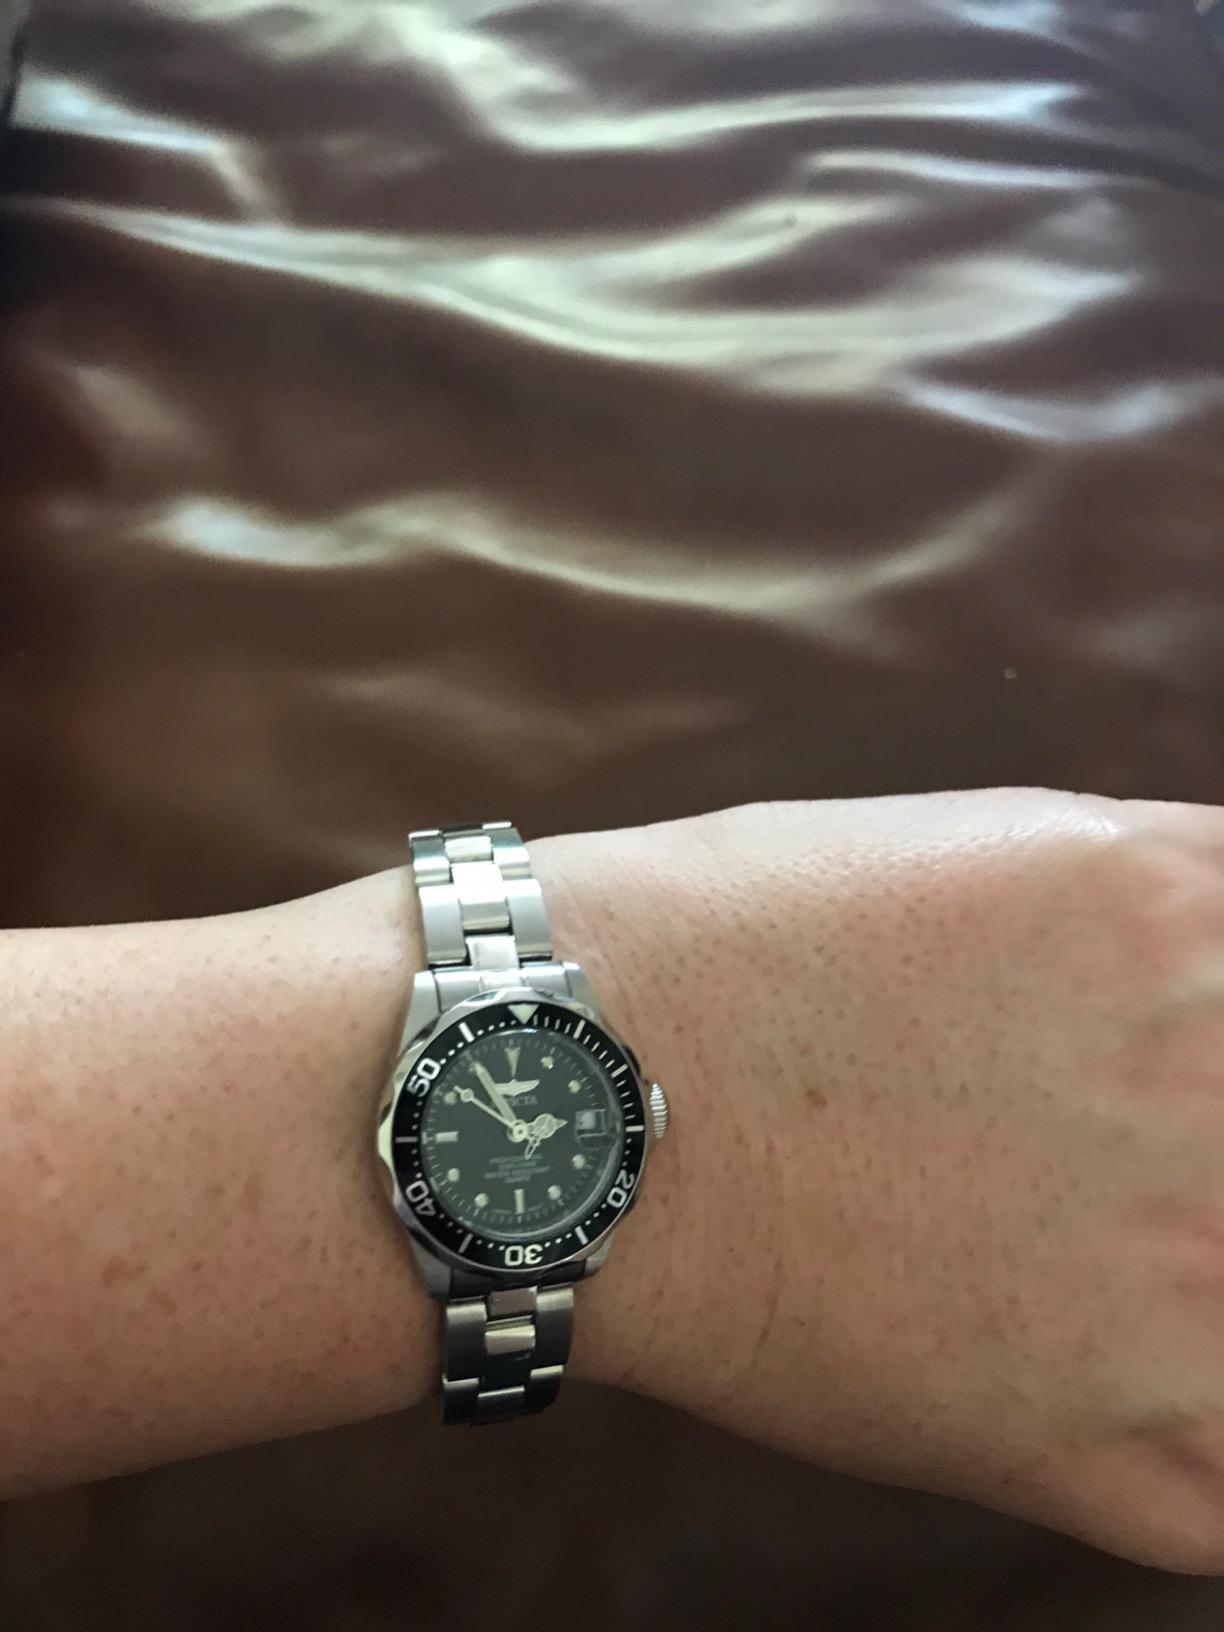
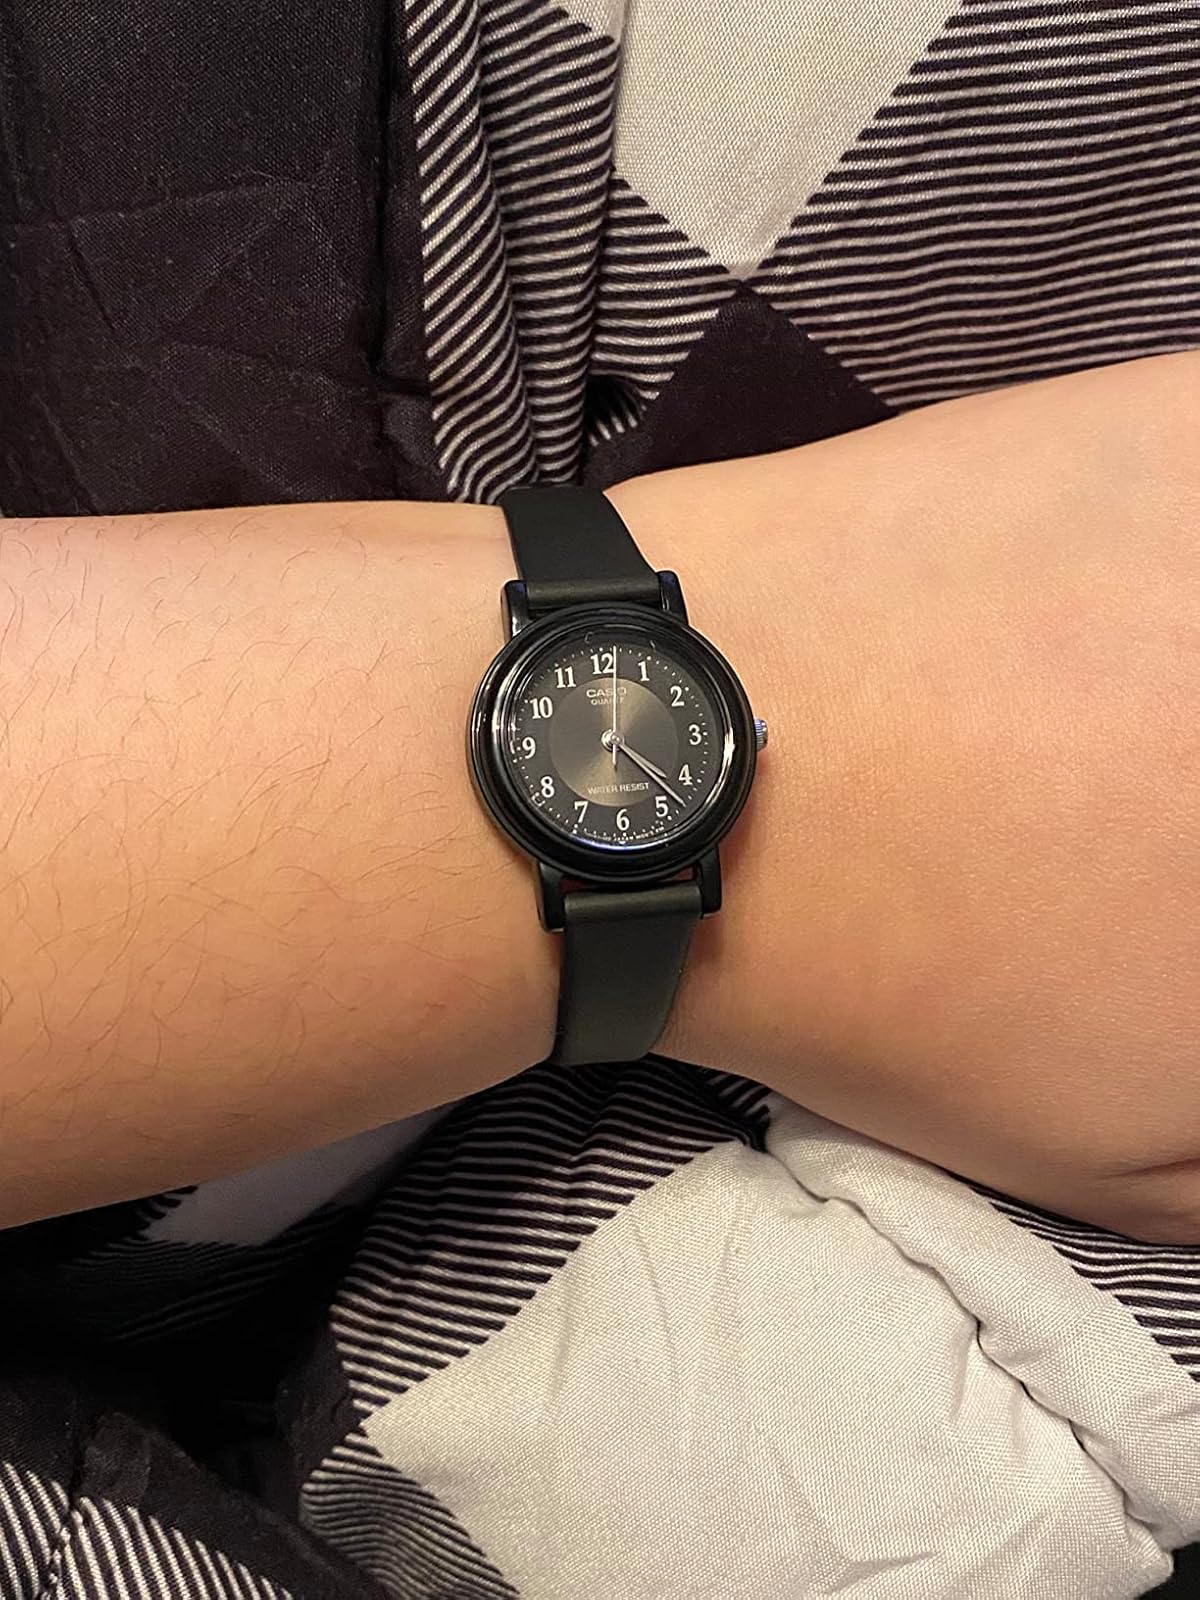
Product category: accessories_watch
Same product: no